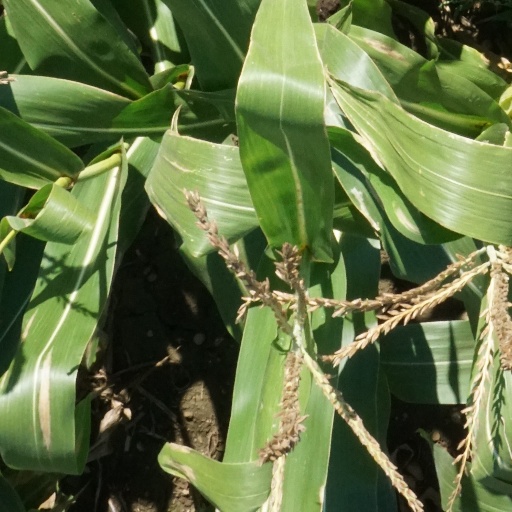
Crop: maize; corn